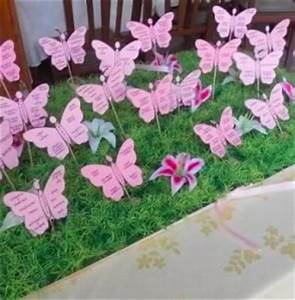
Label: butterfly